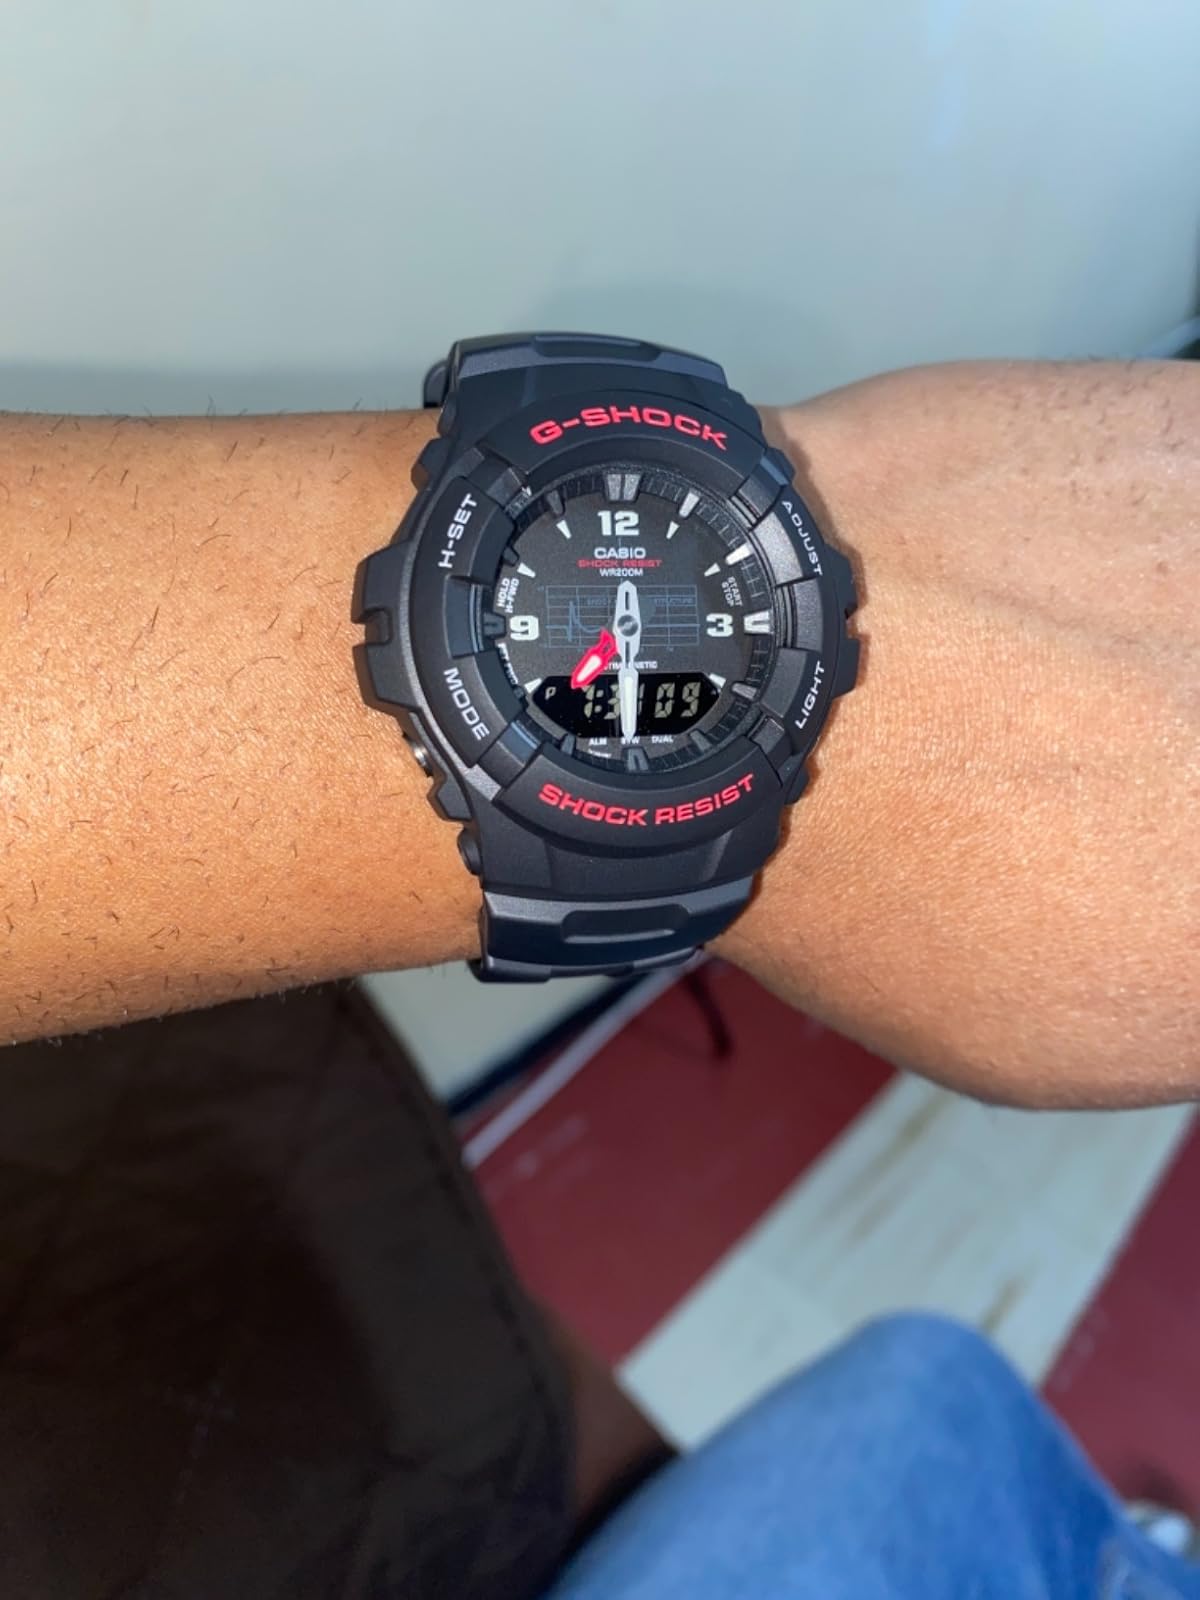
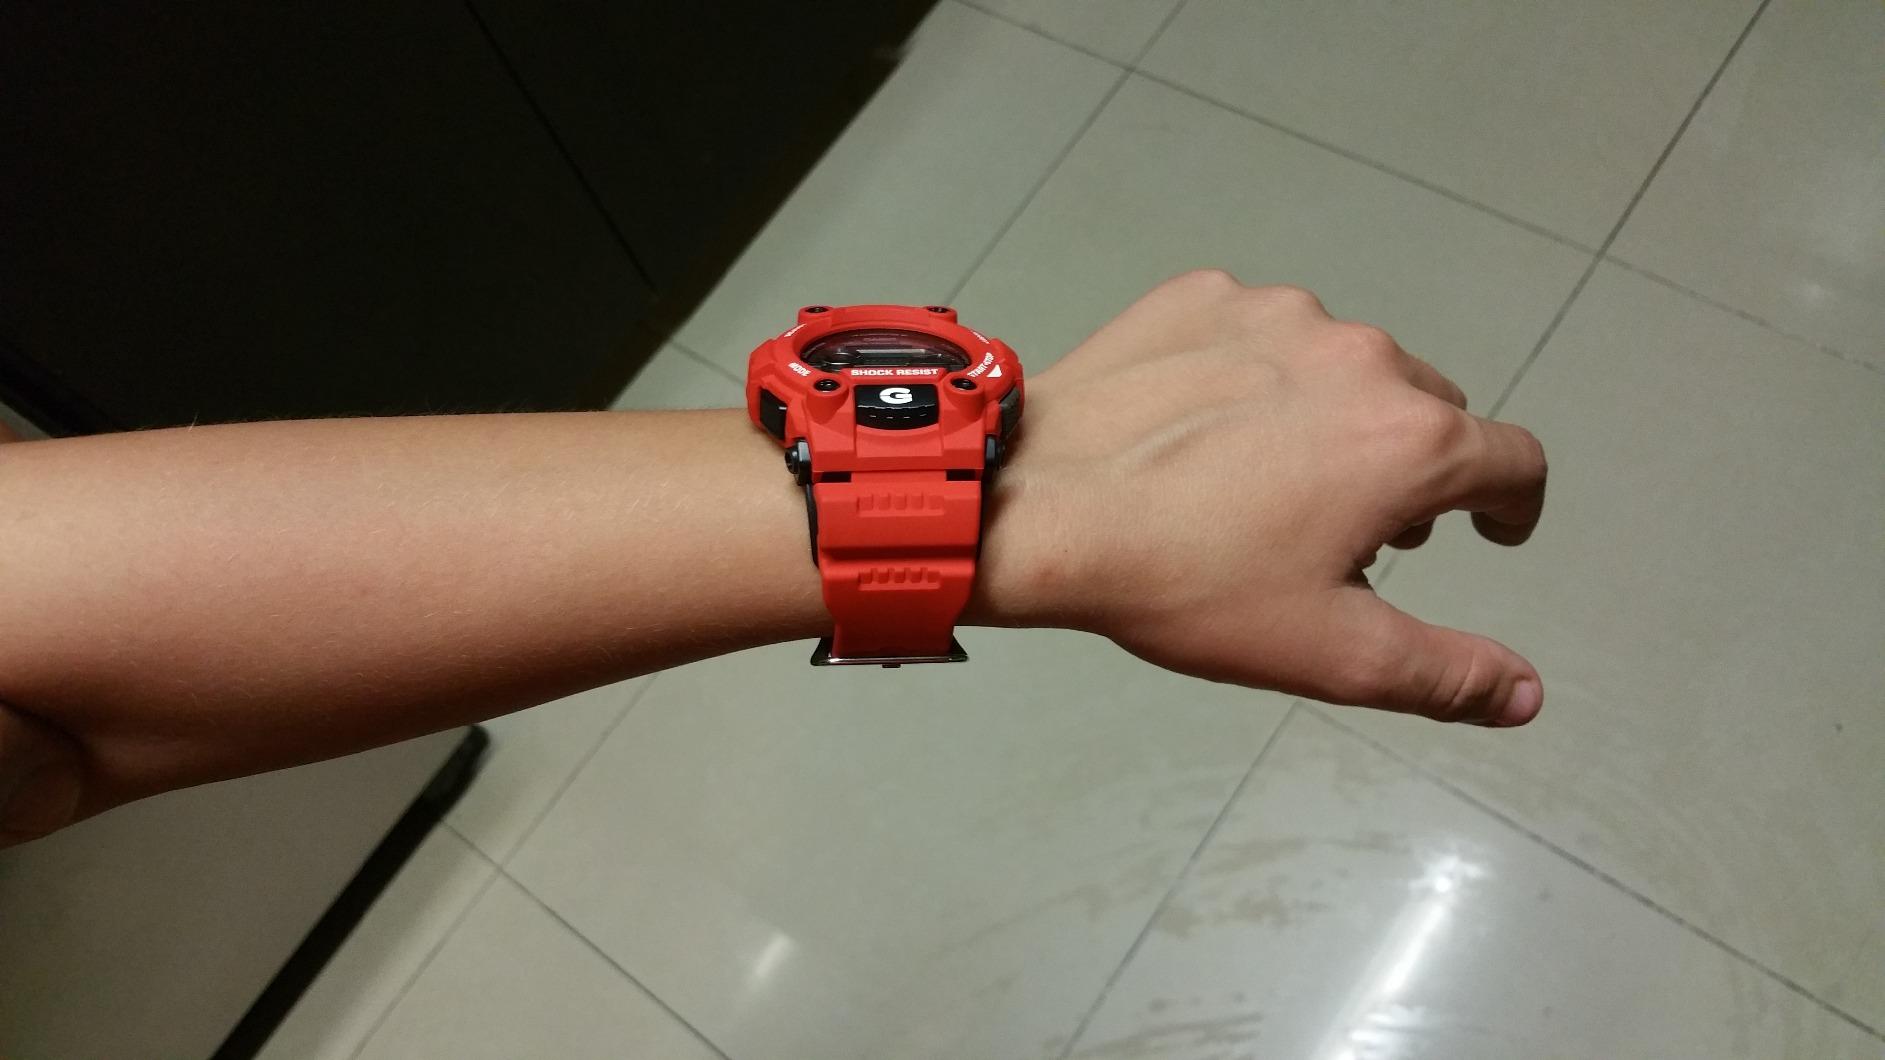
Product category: accessories_watch
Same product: no